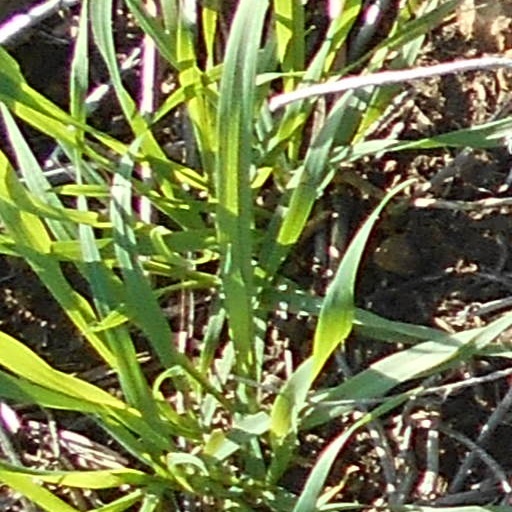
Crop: wheat